Moses Hess

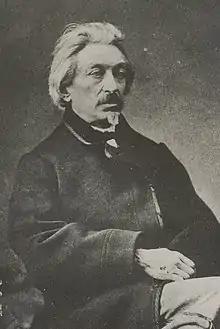
Daguerrotype of Moses Hess in 1870

Moses (Moritz) Hess (21 January 1812 – 6 April 1875) was a German-Jewish philosopher, early socialist and Zionist thinker. His theories led to disagreements with Karl Marx and Friedrich Engels. He is considered a pioneer of Labor Zionism.